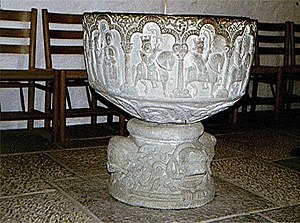
Aa Kirkes døbefont
Aa Kirke på Bornholm
Aa Kirkes døbefont er en døbefont i Aa Kirke i Aakirkeby på Bornholm. Døbefonten er fra ca. år 1200 og fremstillet af mester Sighref i gotlandsk sandsten. Den har en billedrække med 11 scener fra Jesu fødsels- og lidelseshistorie og over disse billeder en runeindskrift, der beskriver billederne.